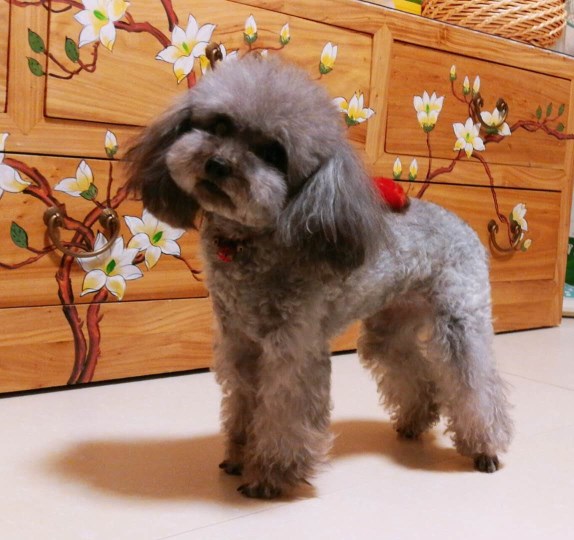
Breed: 2925-n000114-toy_poodle